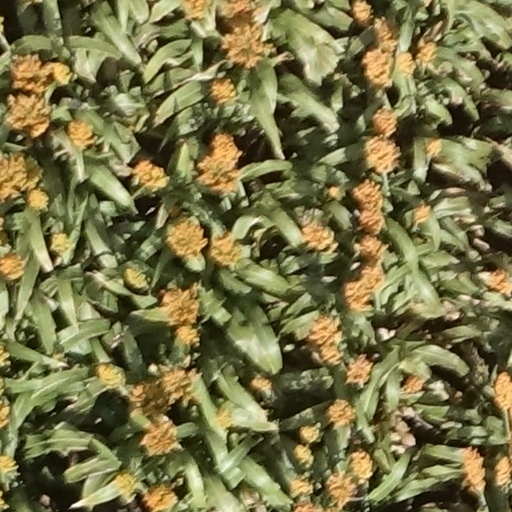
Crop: sorghum